John II Casimir Vasa

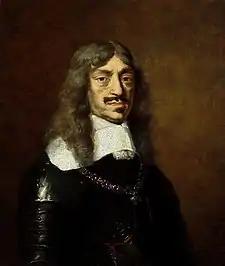
Portrait by Daniel Schultz,

John II Casimir Vasa (22 March 1609 – 16 December 1672) was King of Poland and Grand Duke of Lithuania from 1648 to his abdication in 1668 as well as a claimant to the throne of Sweden from 1648 to 1660. He was the first son of Sigismund III Vasa with his second wife Constance of Austria. John Casimir succeeded his older half-brother, Władysław IV Vasa.